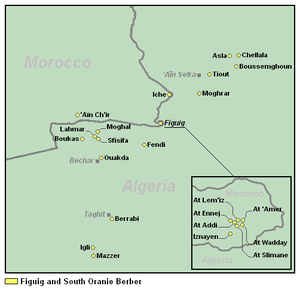
Berbère du sud oranais et de Figuig est un dialecte du groupe berbère zénète parlé dans un certain nombre d'oasis du sud-ouest de l'Algérie, ainsi que les proches du Maroc. Il s'agit notamment de la plupart des ksour entre Mecheria et Béni Abbès: Tiout, Ain Sfisifa, Boussemghoun, Moghrar, Chellala, Asla, Fendi, Mougheul, Lahmar, Boukais, Sfissifa, Ouakda, Barrbi près de Taghit, Igli, et Mazzer en Algérie, les 7 ksours de Figuig, Iche et Aïn Chaïr au Maroc ainsi que plusieurs oasis de la région. Parmi ces villes, le seul dont le dialecte a été étudié en détail est Figuig. Une étude rapide des dialectes du nord, y compris les textes et le vocabulaire, Basset, tandis que la grammaire esquisse de son membre le plus méridional, Igli, est fourni par Kossmann.